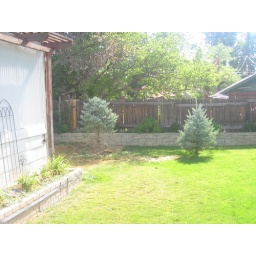
Bodie eats the tree (pine) AND the rosebushes in the flower bed...thorns and all